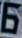
Number: 6